Saule Omarova

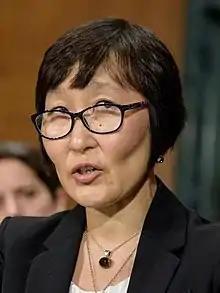
Omarova in 2018

Saule Tarikhovna Omarova (Säule Tarihqyzy Omarova, Kazakh Cyrillic: Сәуле Тарихқызы Омарова; born November 2, 1966) is a Kazakh-American attorney, academic, and public policy advisor. She was the nominee for comptroller of the currency before her nomination was withdrawn at her request on December 7, 2021.